Pamfilo of Magliano

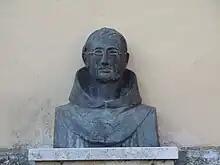

Pamfilo of Magliano, O.S.F. (now O.F.M.), was an Italian Franciscan friar, who went to the United States in 1855 to help establish the Order there. He was responsible for the establishment of major institutions of the Order in the Northeastern United States. He founded two religious institutes of Sisters of the Third Order Regular of St. Francis.